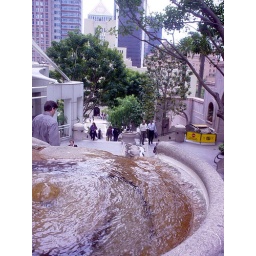
I love this photo! I love the running water and the trees and all the buildings in the background, including the Central Library.